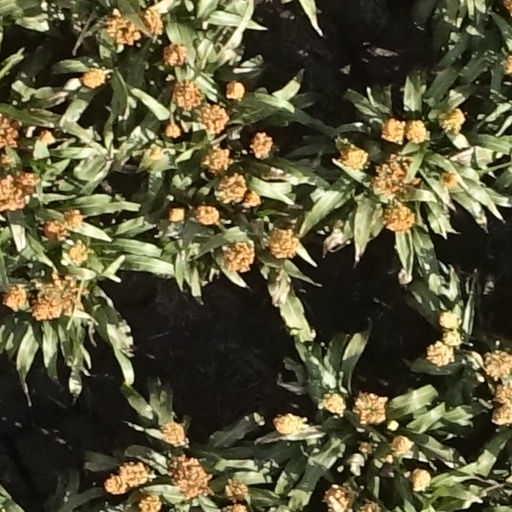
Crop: sorghum